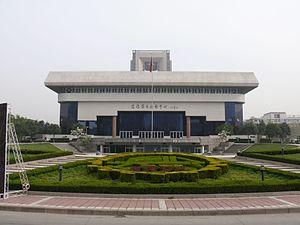
Portail d'entrée Sud (principal) de l'Université Jiaotong de Xi'an (Shaanxi, Chine)
L'université Jiaotong de Xi’an est l'une de plus célèbres universités chinoises de Xi'an, fondée en 1896.